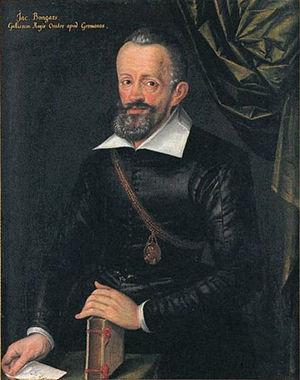
Jacques Bongars, né à Orléans en 1554 et mort à Paris le 29 juillet 1612, est un diplomate, historien et philologue français, auteur d'ouvrages sur l'histoire romaine et l'histoire des croisades.